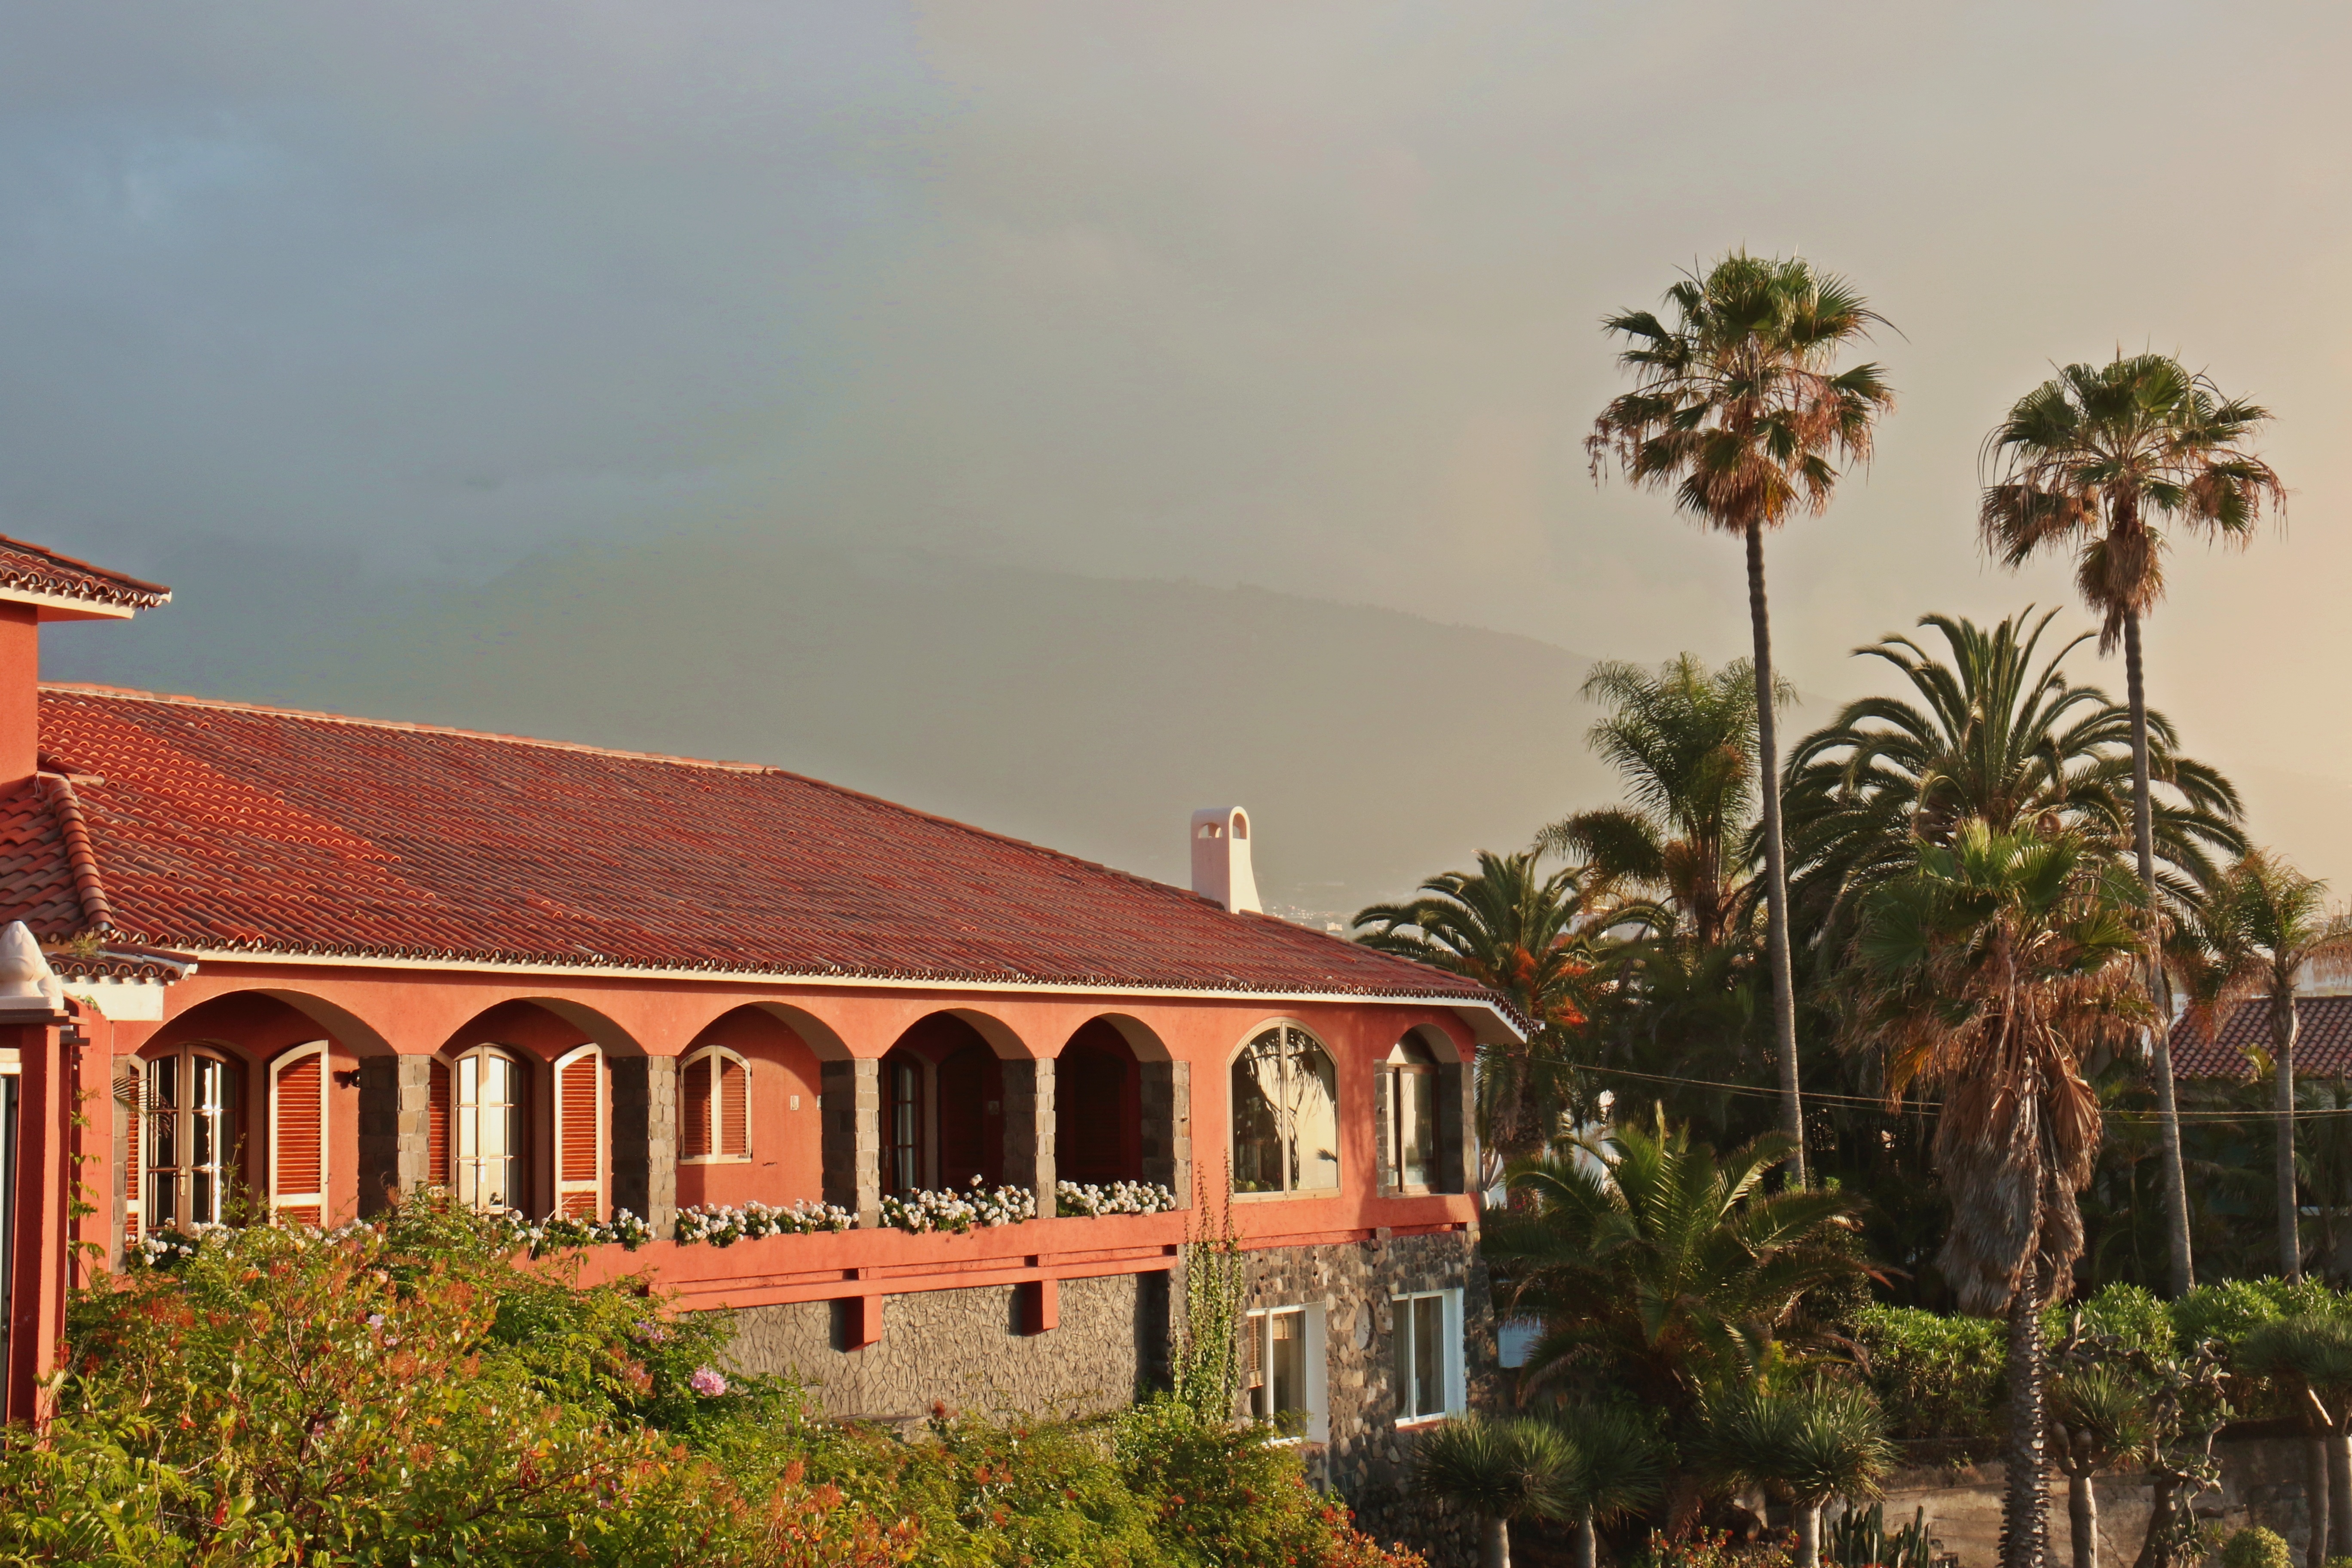
landscape, light, sky, villa, house, view, building, home, evening, scenery, holiday, island, property, resort, tenerife, spanish, estate, superstructure, palm trees, hacienda, characteristic